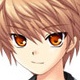
Portrait style: Anime Portrait